Abraham Falcon

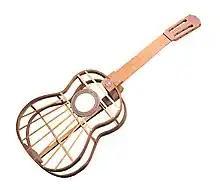
Schematic of the patented internal structure of a peruvian Falcón guitar.

His company, Guitarras Falcón, is now located in Lima, Peru. During his 70-year guitar-making career, he achieved several awards including placing third in the World Classical Guitar Luthier Competition in Paris, France in 1987 (XV Rencontres Internacionales de la Guitare) He is considered the most accomplished Peruvian luthier of the 20th century. Falcón's guitars have been used by many renowned Classical guitarists throughout the world as well as Andean and Criollo artists in Peru.